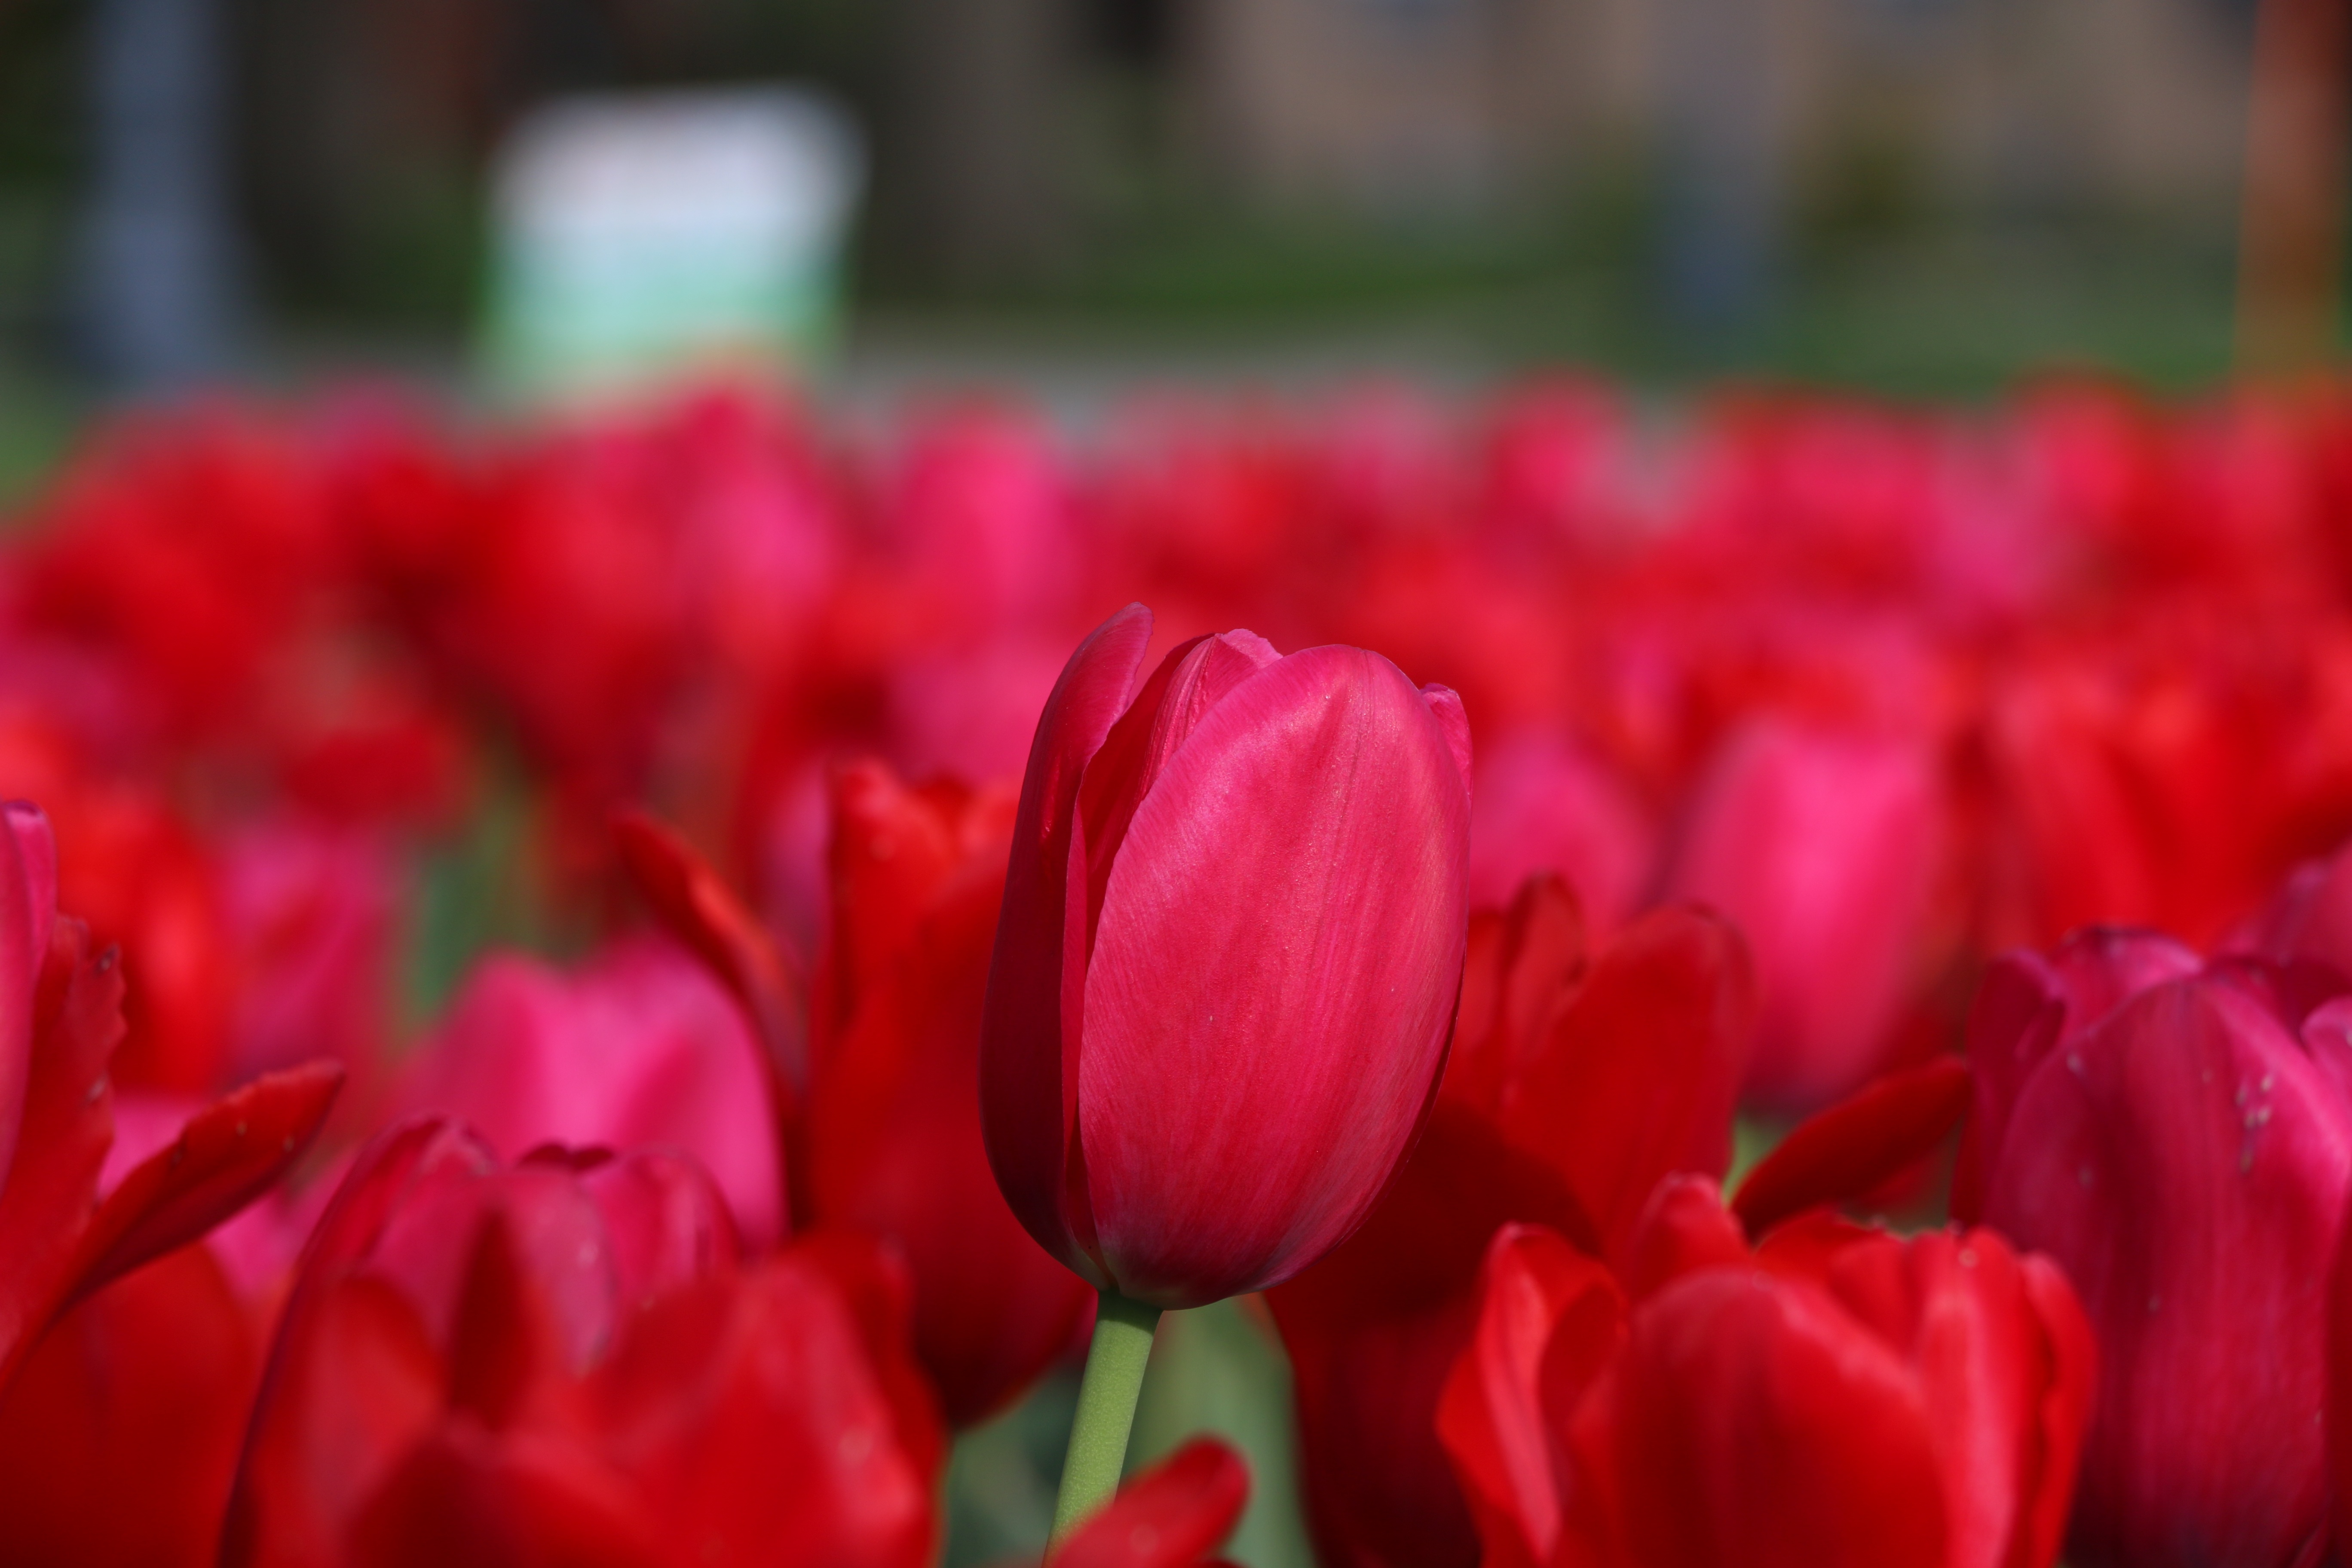
plant, flower, petal, tulip, red, flower bed, delicate, flowering plant, lily family, land plant